Asha Bhosle

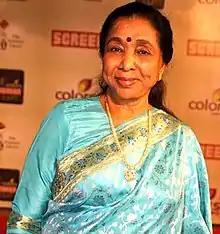
Asha Bhosle at the 18th Annual Colors Screen Awards in 2012

Asha Bhosle has won seven Filmfare Best Female Playback Awards of 18 nominations. She won her first two awards in 1967 and 1968. (Mangeshkar asked not to be considered for the award nominations after 1969 to promote new talent). After receiving the award in 1979, Bhosle emulated her elder sister and requested that her name not be considered for the nominations hereafter. Despite this, Bhosle is the most frequent winner of this award to date, tying with Alka Yagnik. She was later given a "Special Award" for "Rangeela" in 1996, and the Filmfare Lifetime Achievement Award in 2001. Following is the list of her Filmfare Awards: